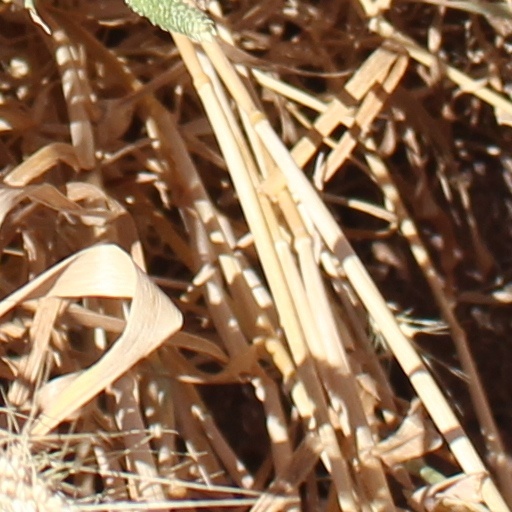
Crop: wheat